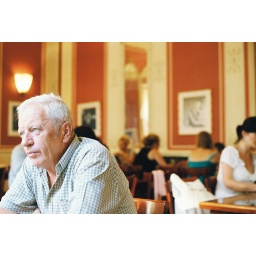
in the blue gray eyes